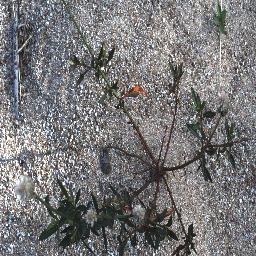
Label: negative